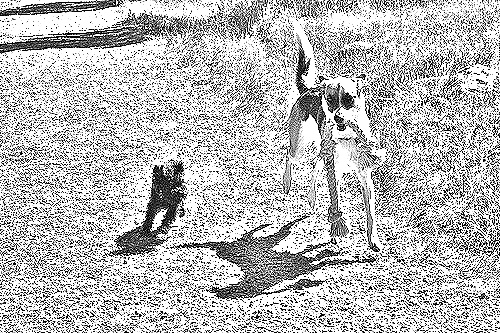
Portrait style: Sketch Portrait